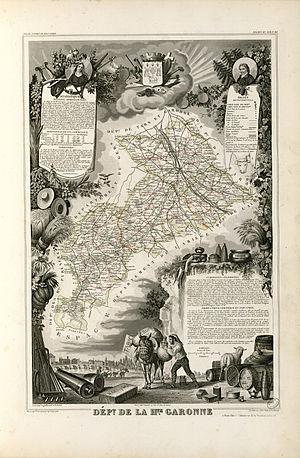
Titre complet du recueil